Early Wynn

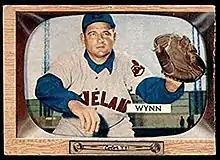
Wynn's baseball card in the 1955 Bowman set

Afflicted by pneumonia to begin the 1955 season, Wynn did not earn his first win until May. On May 22, he threw a shutout against the Tigers, allowing just one hit when Fred Hatfield singled in the fourth inning. On June 22, he struck out 10 batters in a 5–0 shutout victory over the Baltimore Orioles. Four days later, in the first game of a doubleheader, he recorded eight strikeouts and allowed just three hits in a 5–0 victory over the Yankees. On July 1, he threw a third shutout in a row as the Indians defeated the White Sox 1–0. He was an All-Star for the second time in his career and pitched three scoreless innings in the game. This selection marked the start of eight consecutive All-Star Games he would be selected to over the next six seasons. He finished the 1955 season with a 17–11 record and a 2.82 ERA. Wynn's 17 wins were tied with Turley for fourth in the AL (three pitchers had 18), his 2.82 ERA was third (behind Pierce's 1.97 and Whitey Ford's 2.63), and his 122 strikeouts ranked seventh. Also, his six shutouts were tied with Pierce and Turley for second, behind Billy Hoeft's seven. That season, Wynn began writing a column for "The Cleveland News" entitled "The Wynn Mill", he did it without any assistance from ghostwriters despite the fact that he had never finished high school. He gave his opinions concerning everything from umpires to Indians coaches, to the frustration of Indians' general manager Hank Greenberg. Wynn donated his payment for the column to the Elks Club in Nokomis, Florida, where he lived during the offseason.